1999 Copa CONMEBOL finals

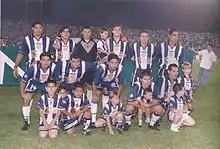
Talleres de Córdoba, champions

The 1999 Copa CONMEBOL Finals were the final match series to decide the winner of the 1999 Copa CONMEBOL, a continental cup competition organised by CONMEBOL. The final was contested by Argentine club Talleres de Córdoba and Brazilian CSA. This would also be the last edition of this trophy, which was discontinued after that.